Peter Martyr d'Anghiera

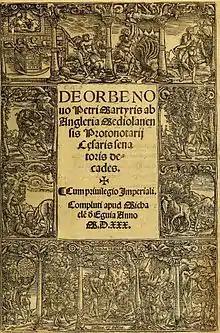
Illustrated title page of "De orbe novo"

Peter Martyr d'Anghiera ( or "ab Angleria"; ; ; 2 February 1457 – October 1526), formerly known in English as Peter Martyr of Angleria, was an Italian historian at the service of Spain during the Age of Exploration. He wrote the first accounts of explorations in Central and South America in a series of letters and reports, grouped in the original Latin publications of 1511 to 1530 into sets of ten chapters called "decades". His "Decades of the New World" ("De Orbe Novo") are of great value in the history of geography and discovery. He describes the first contacts of Europeans and Native American civilizations in the Caribbean, North America and Mesoamerica, and includes the first European reference to India rubber. The work was first translated into English in 1555, and in a fuller version in 1912.